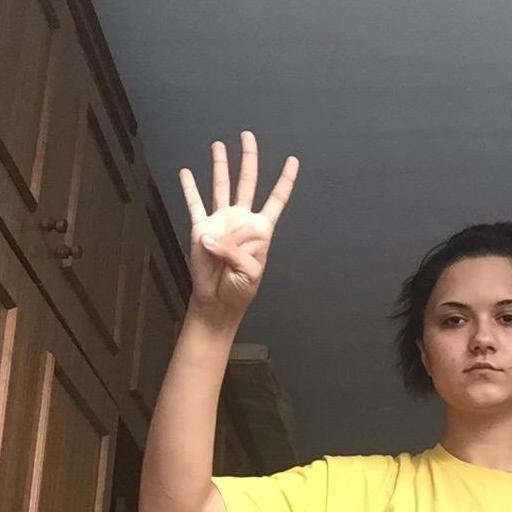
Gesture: four